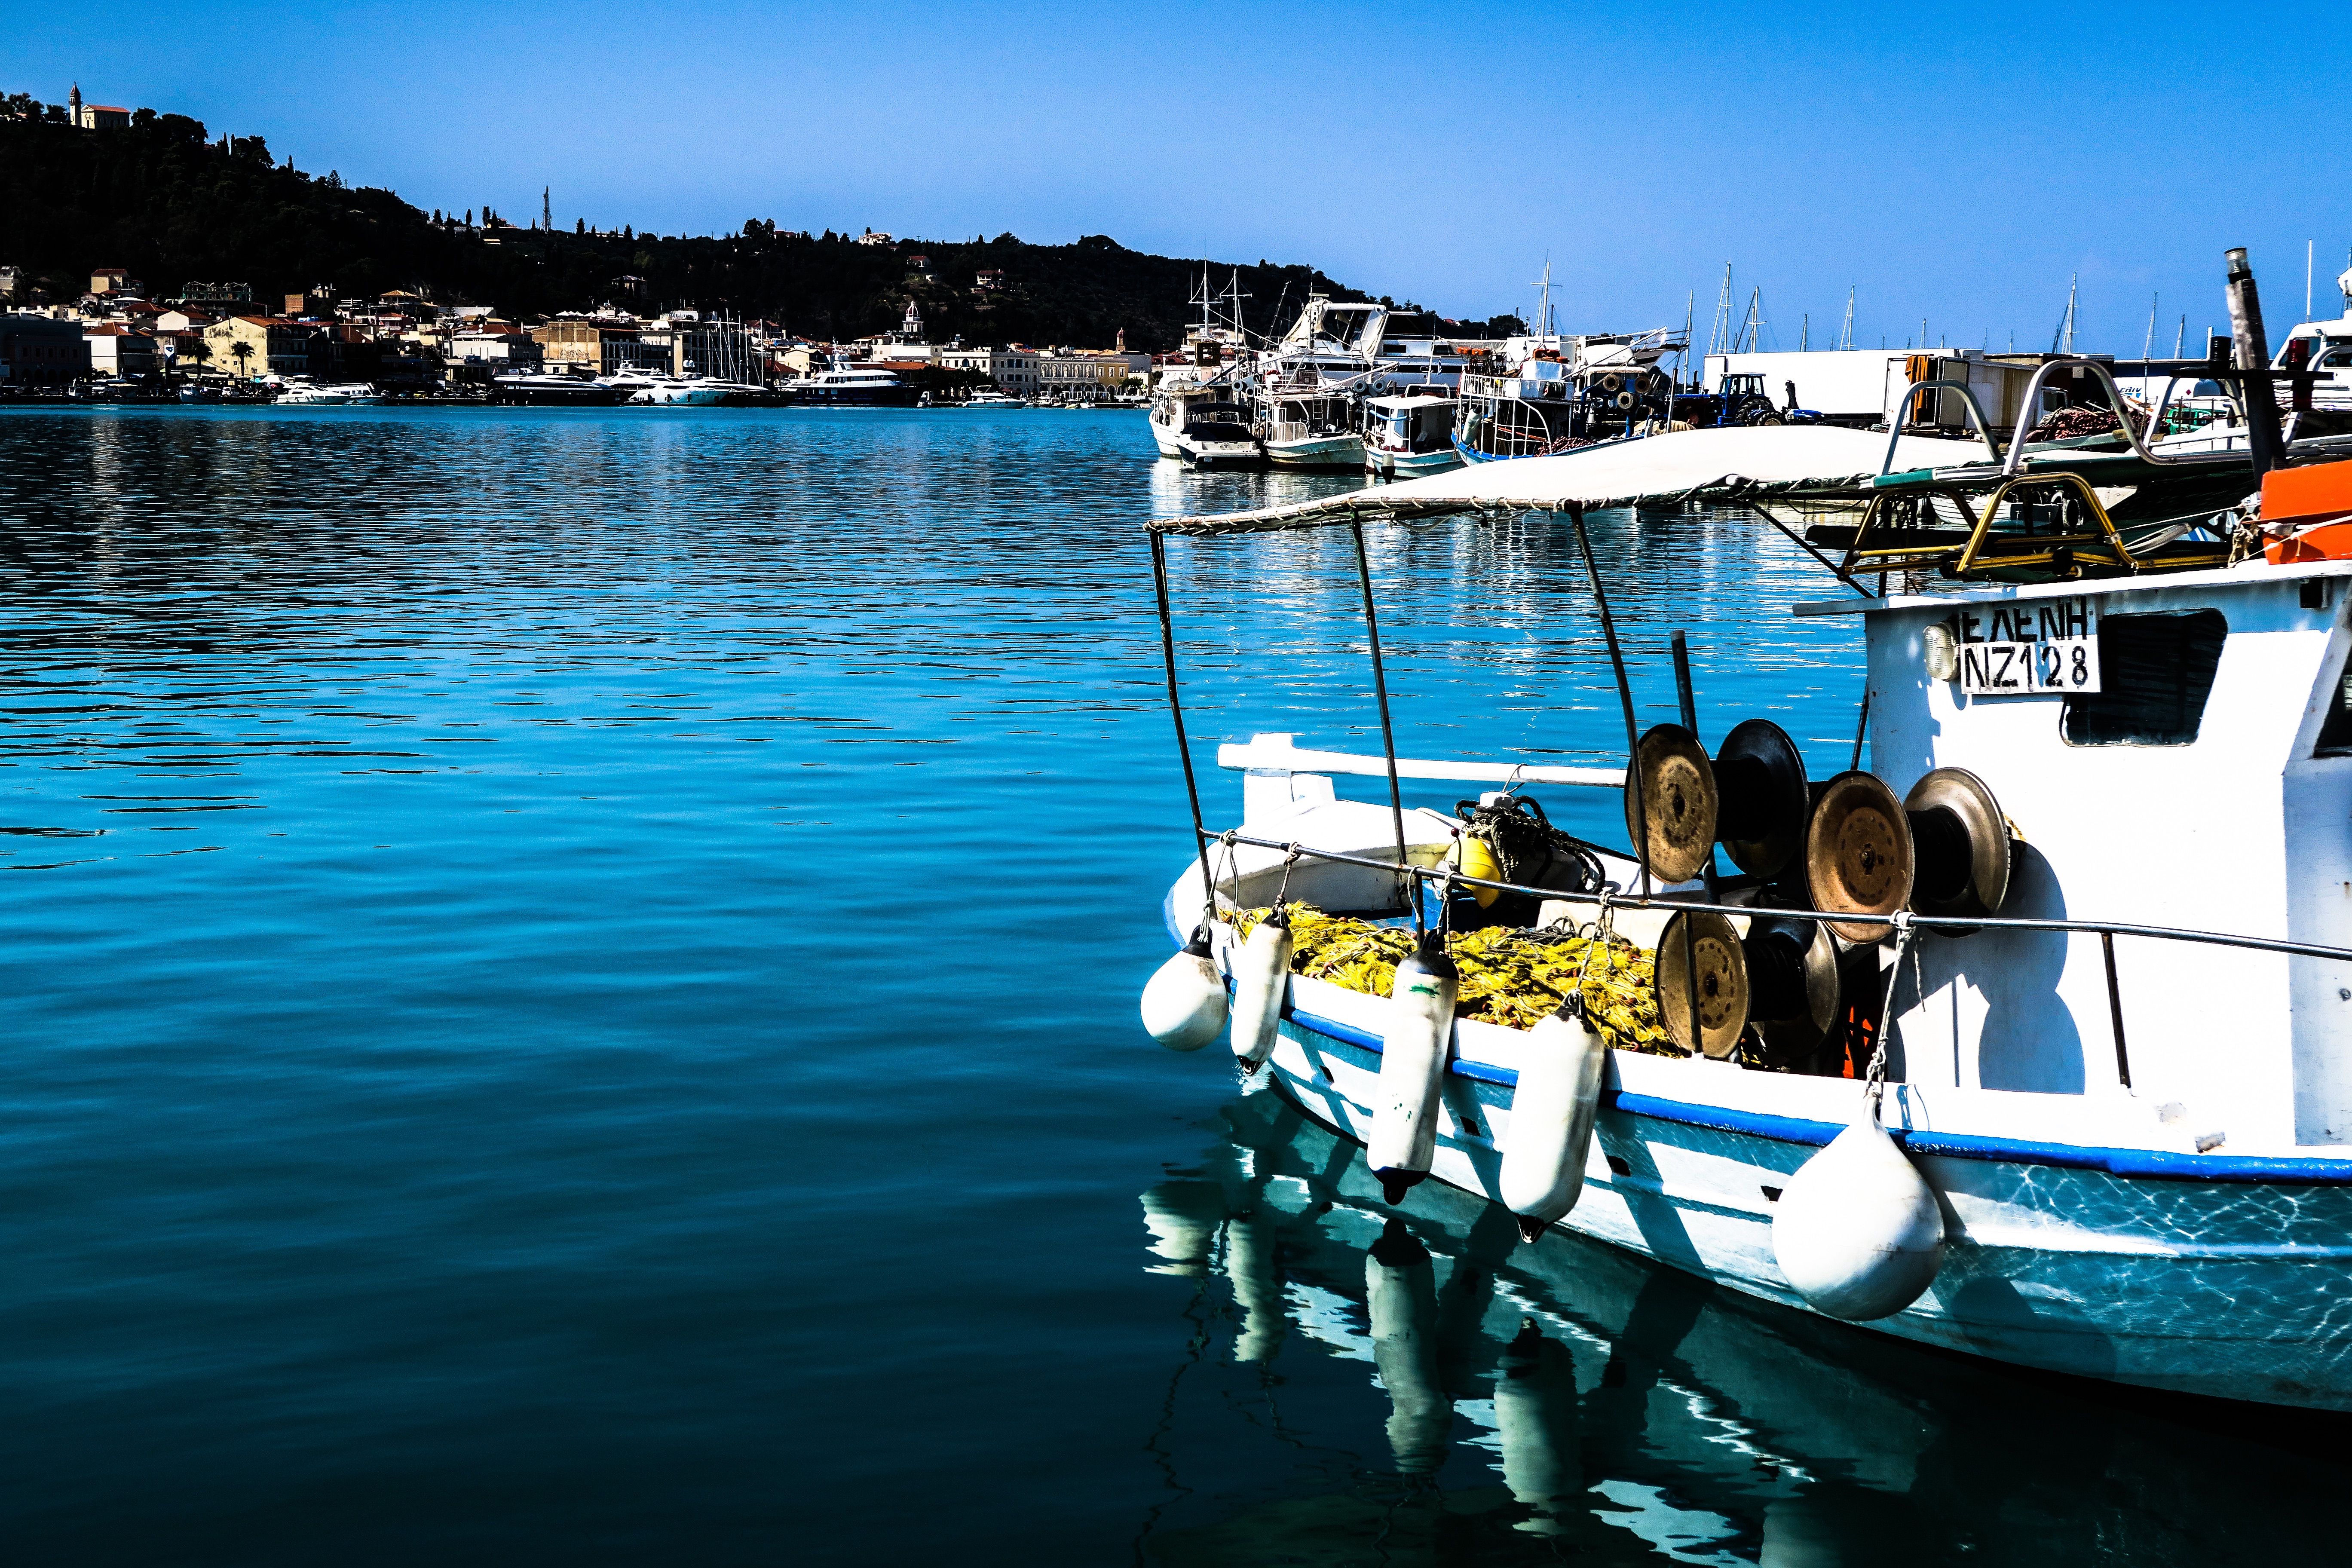
sea, water, ocean, dock, boat, vacation, reflection, vehicle, bay, harbor, marina, boating